Sébastien Tellier

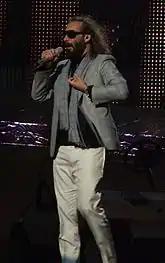
Sébastien Tellier performing "Divine" at the final of the Eurovision Song Contest 2008 in Belgrade, Serbia, 24 May 2008

His third studio album "Sexuality" was produced by Guy-Manuel de Homem-Christo of Daft Punk. Like his previous album "Politics", Tellier used a single term as title and theme of the album. Tellier's label Record Makers collaborated with retailer American Apparel for an exclusive three-month pre-release of the album, whilst American Apparel sold limited edition versions of the "Sexuality" CD, LP and "Divine" 7" and 12" single through their North American stores and website.